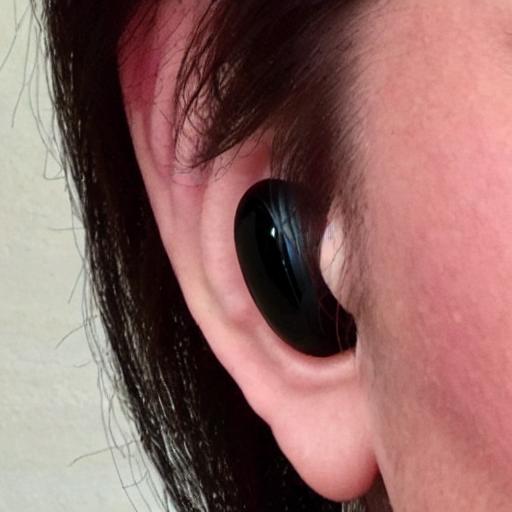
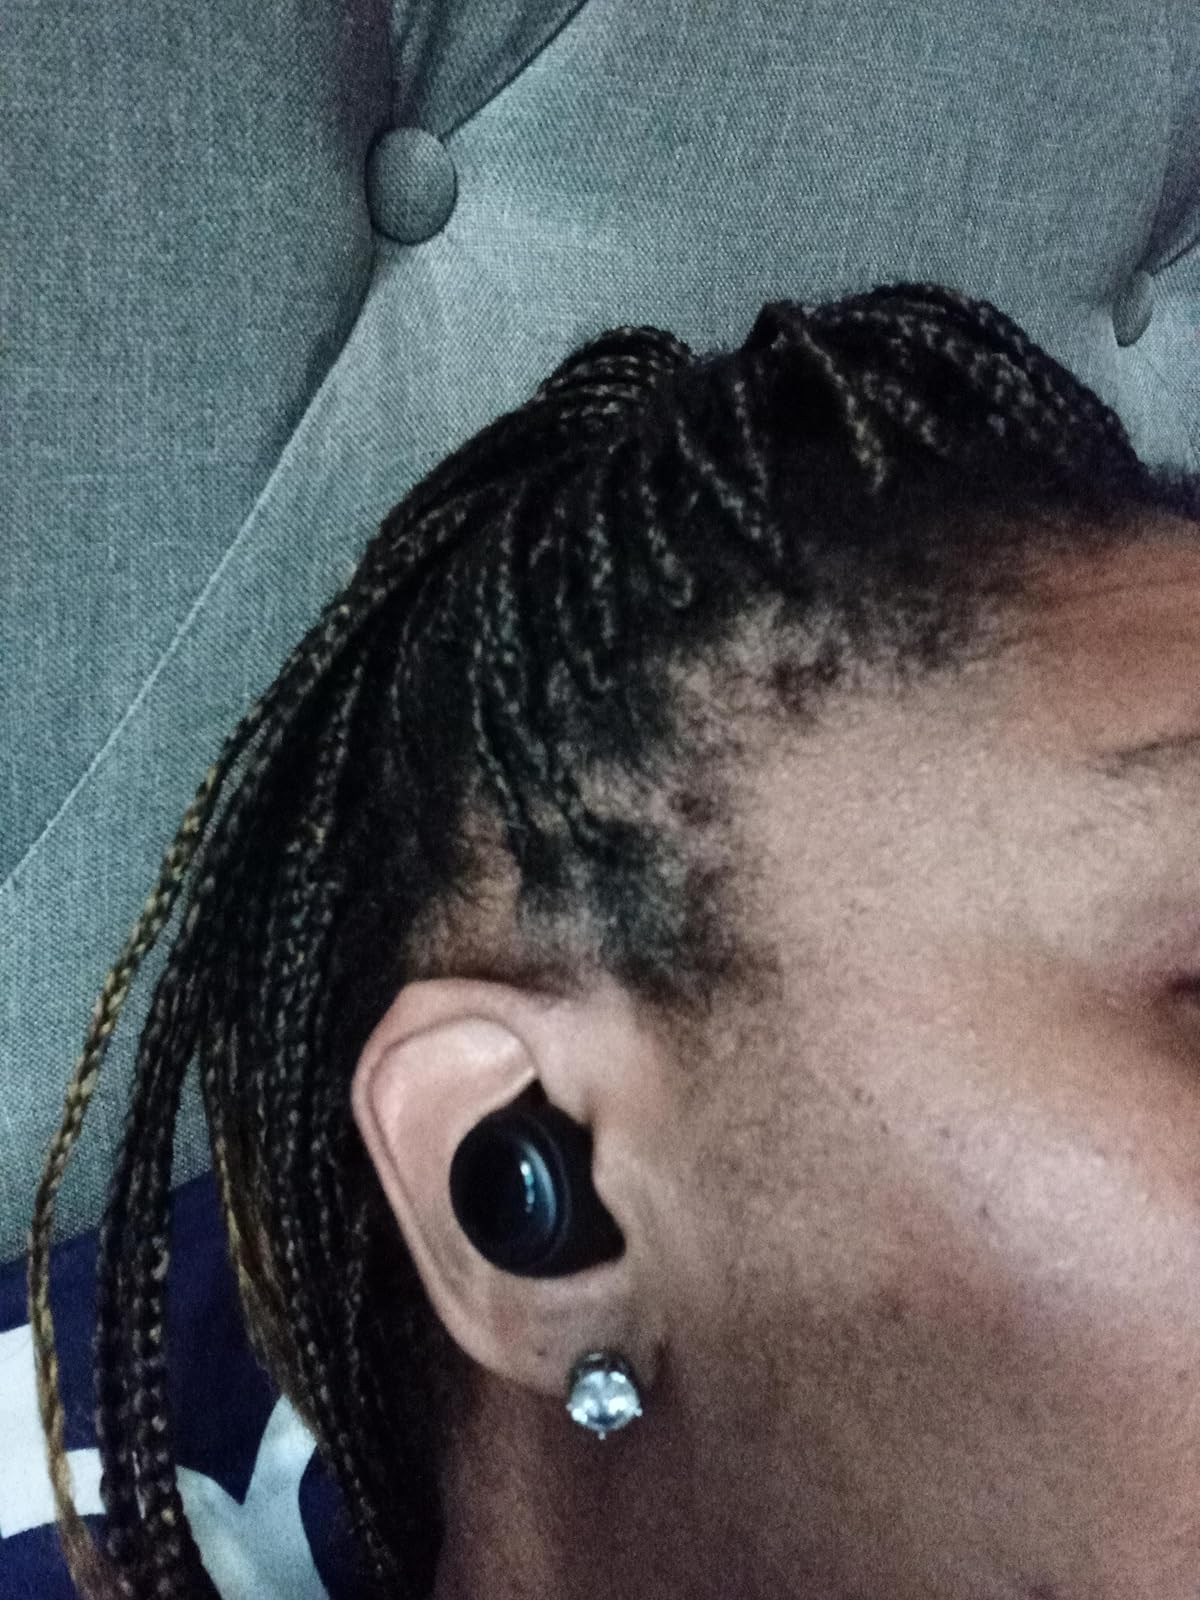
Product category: earbuds
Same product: no